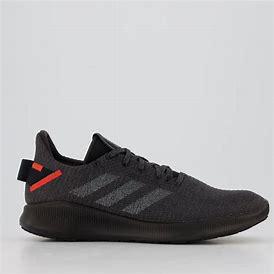
Brand: Adidas
Model: Sensebounce